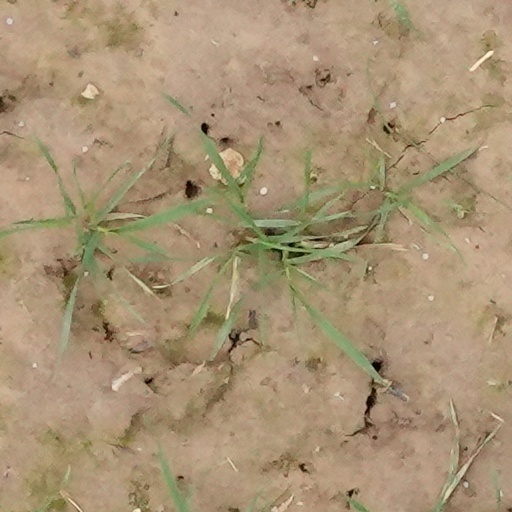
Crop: wheat